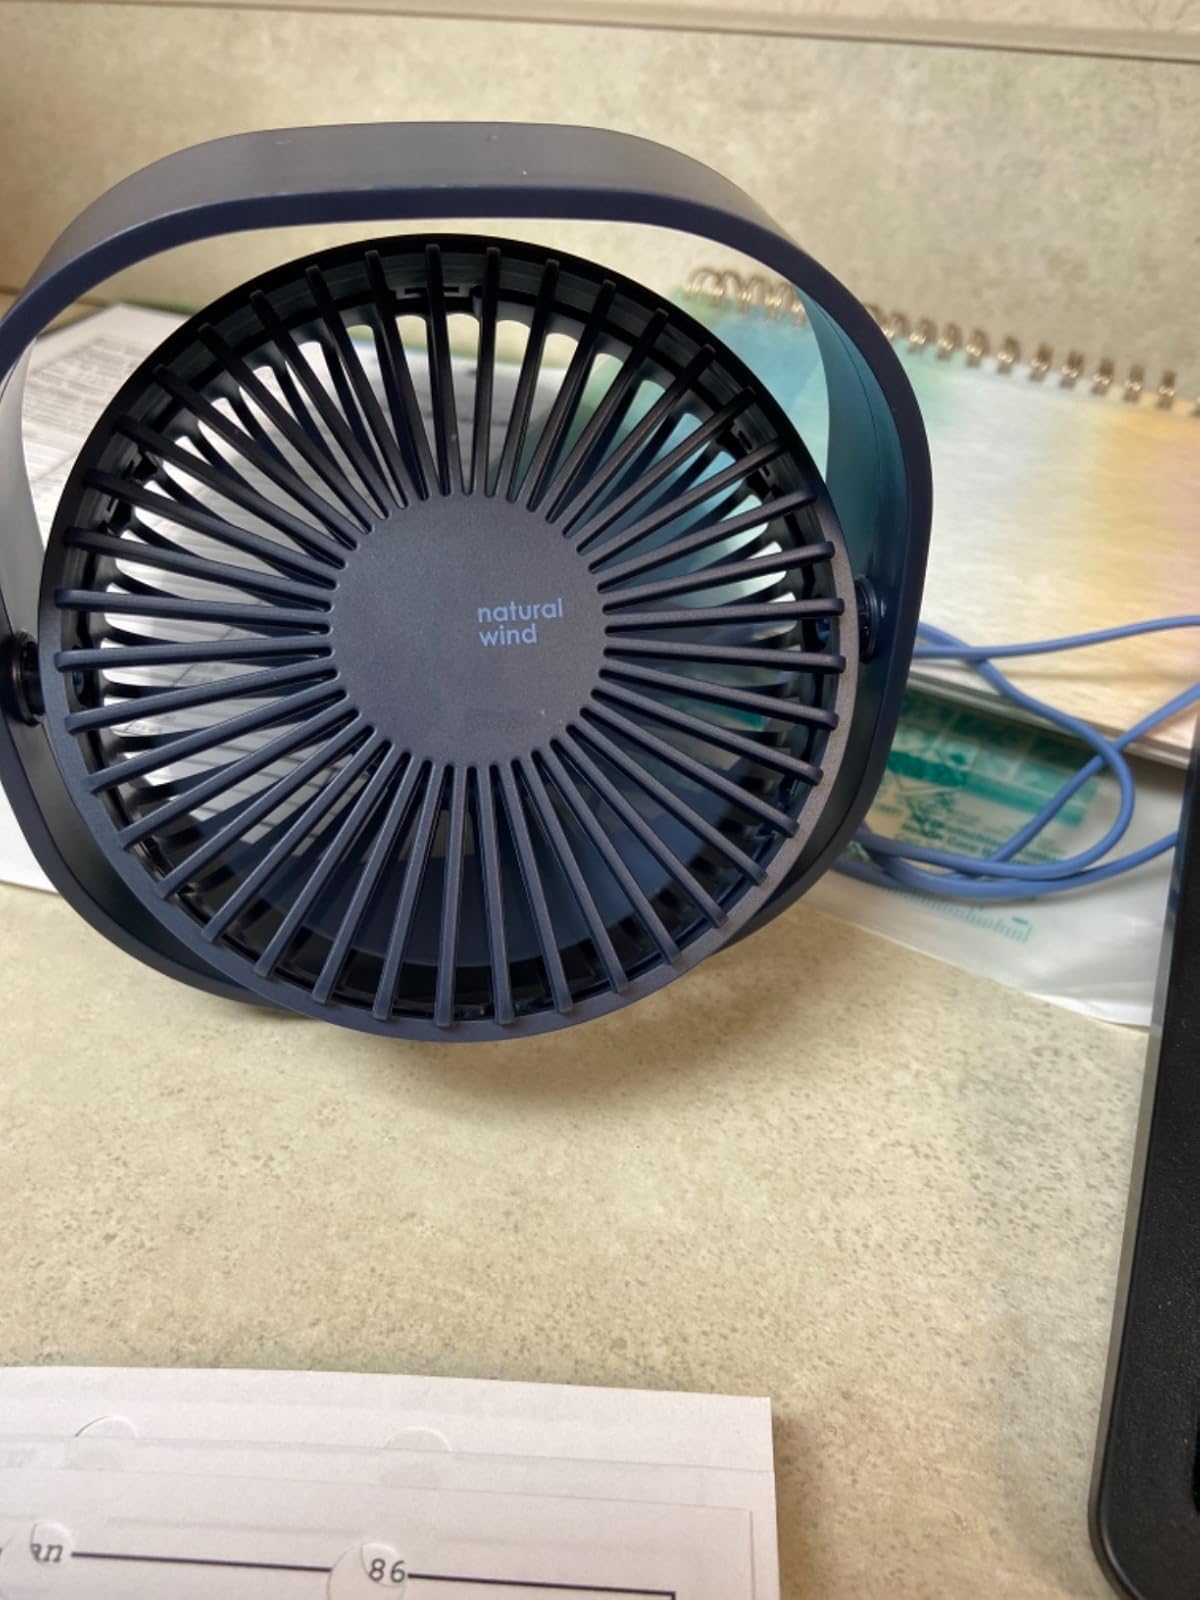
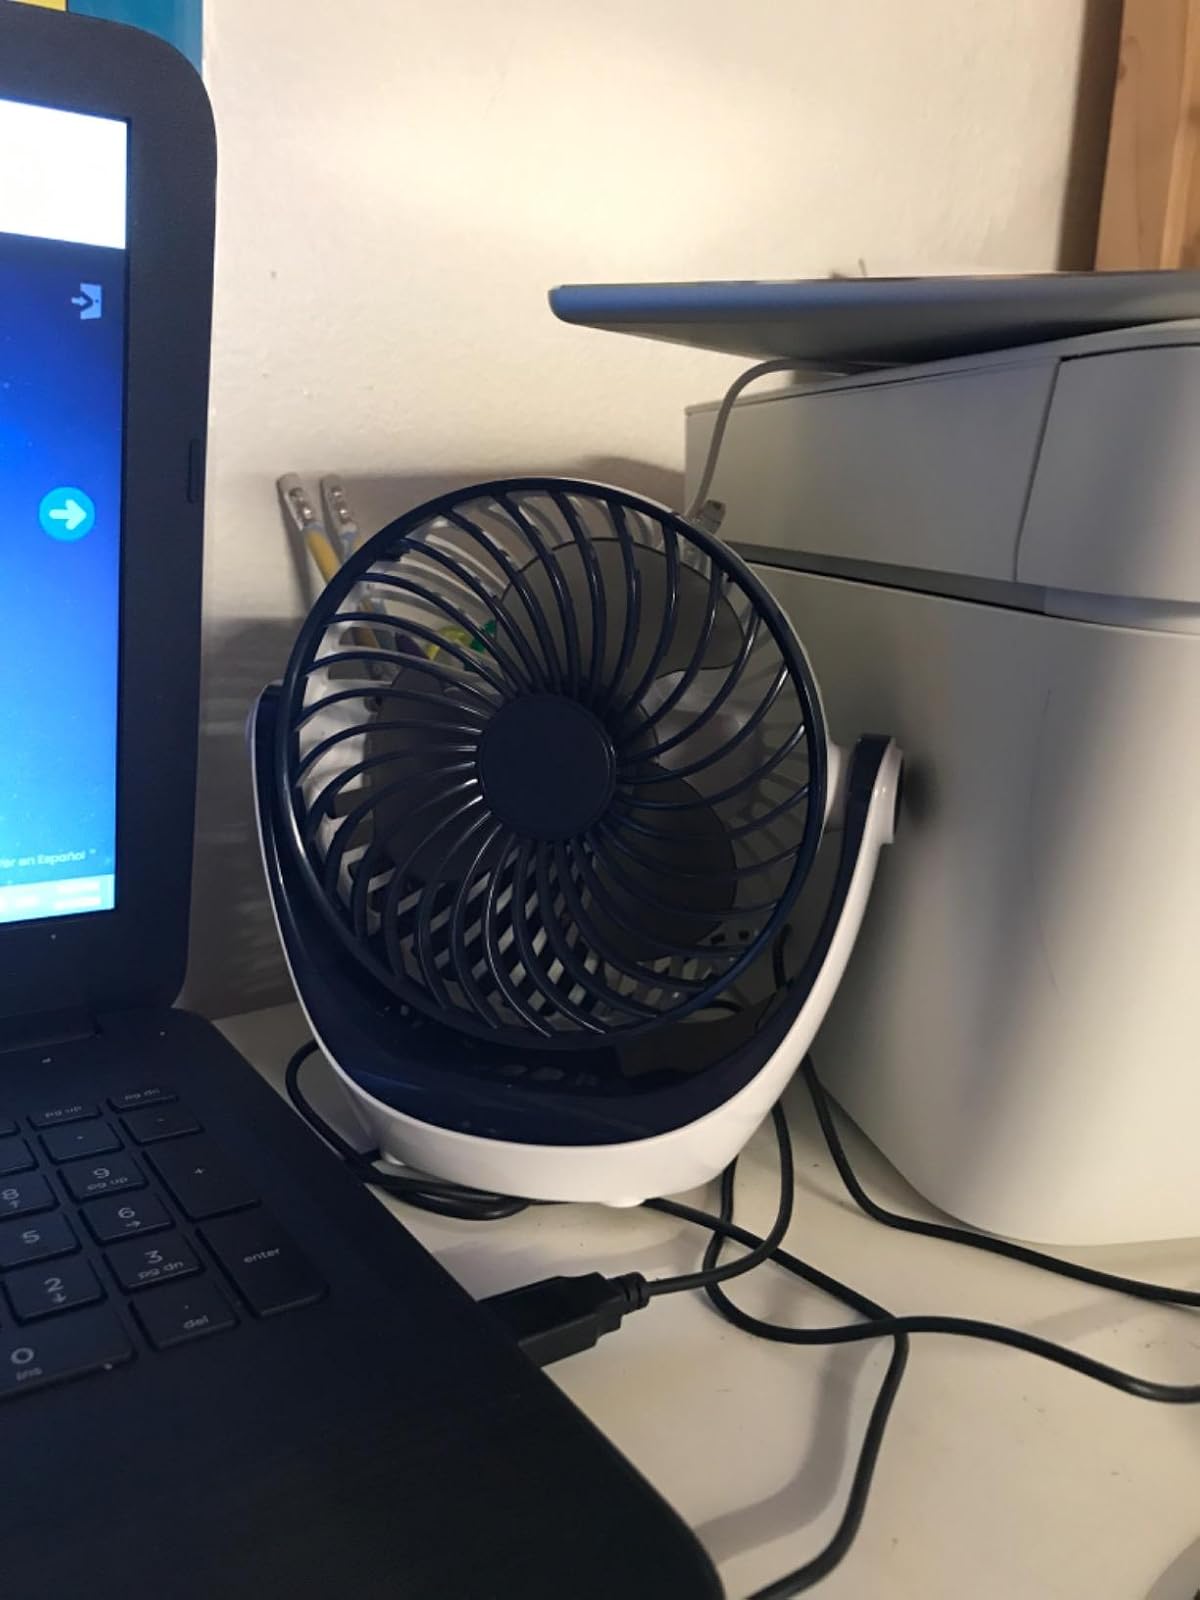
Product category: fan
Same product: no